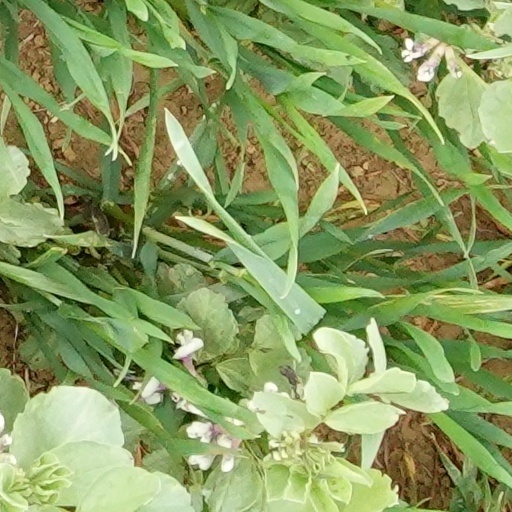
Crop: wheat